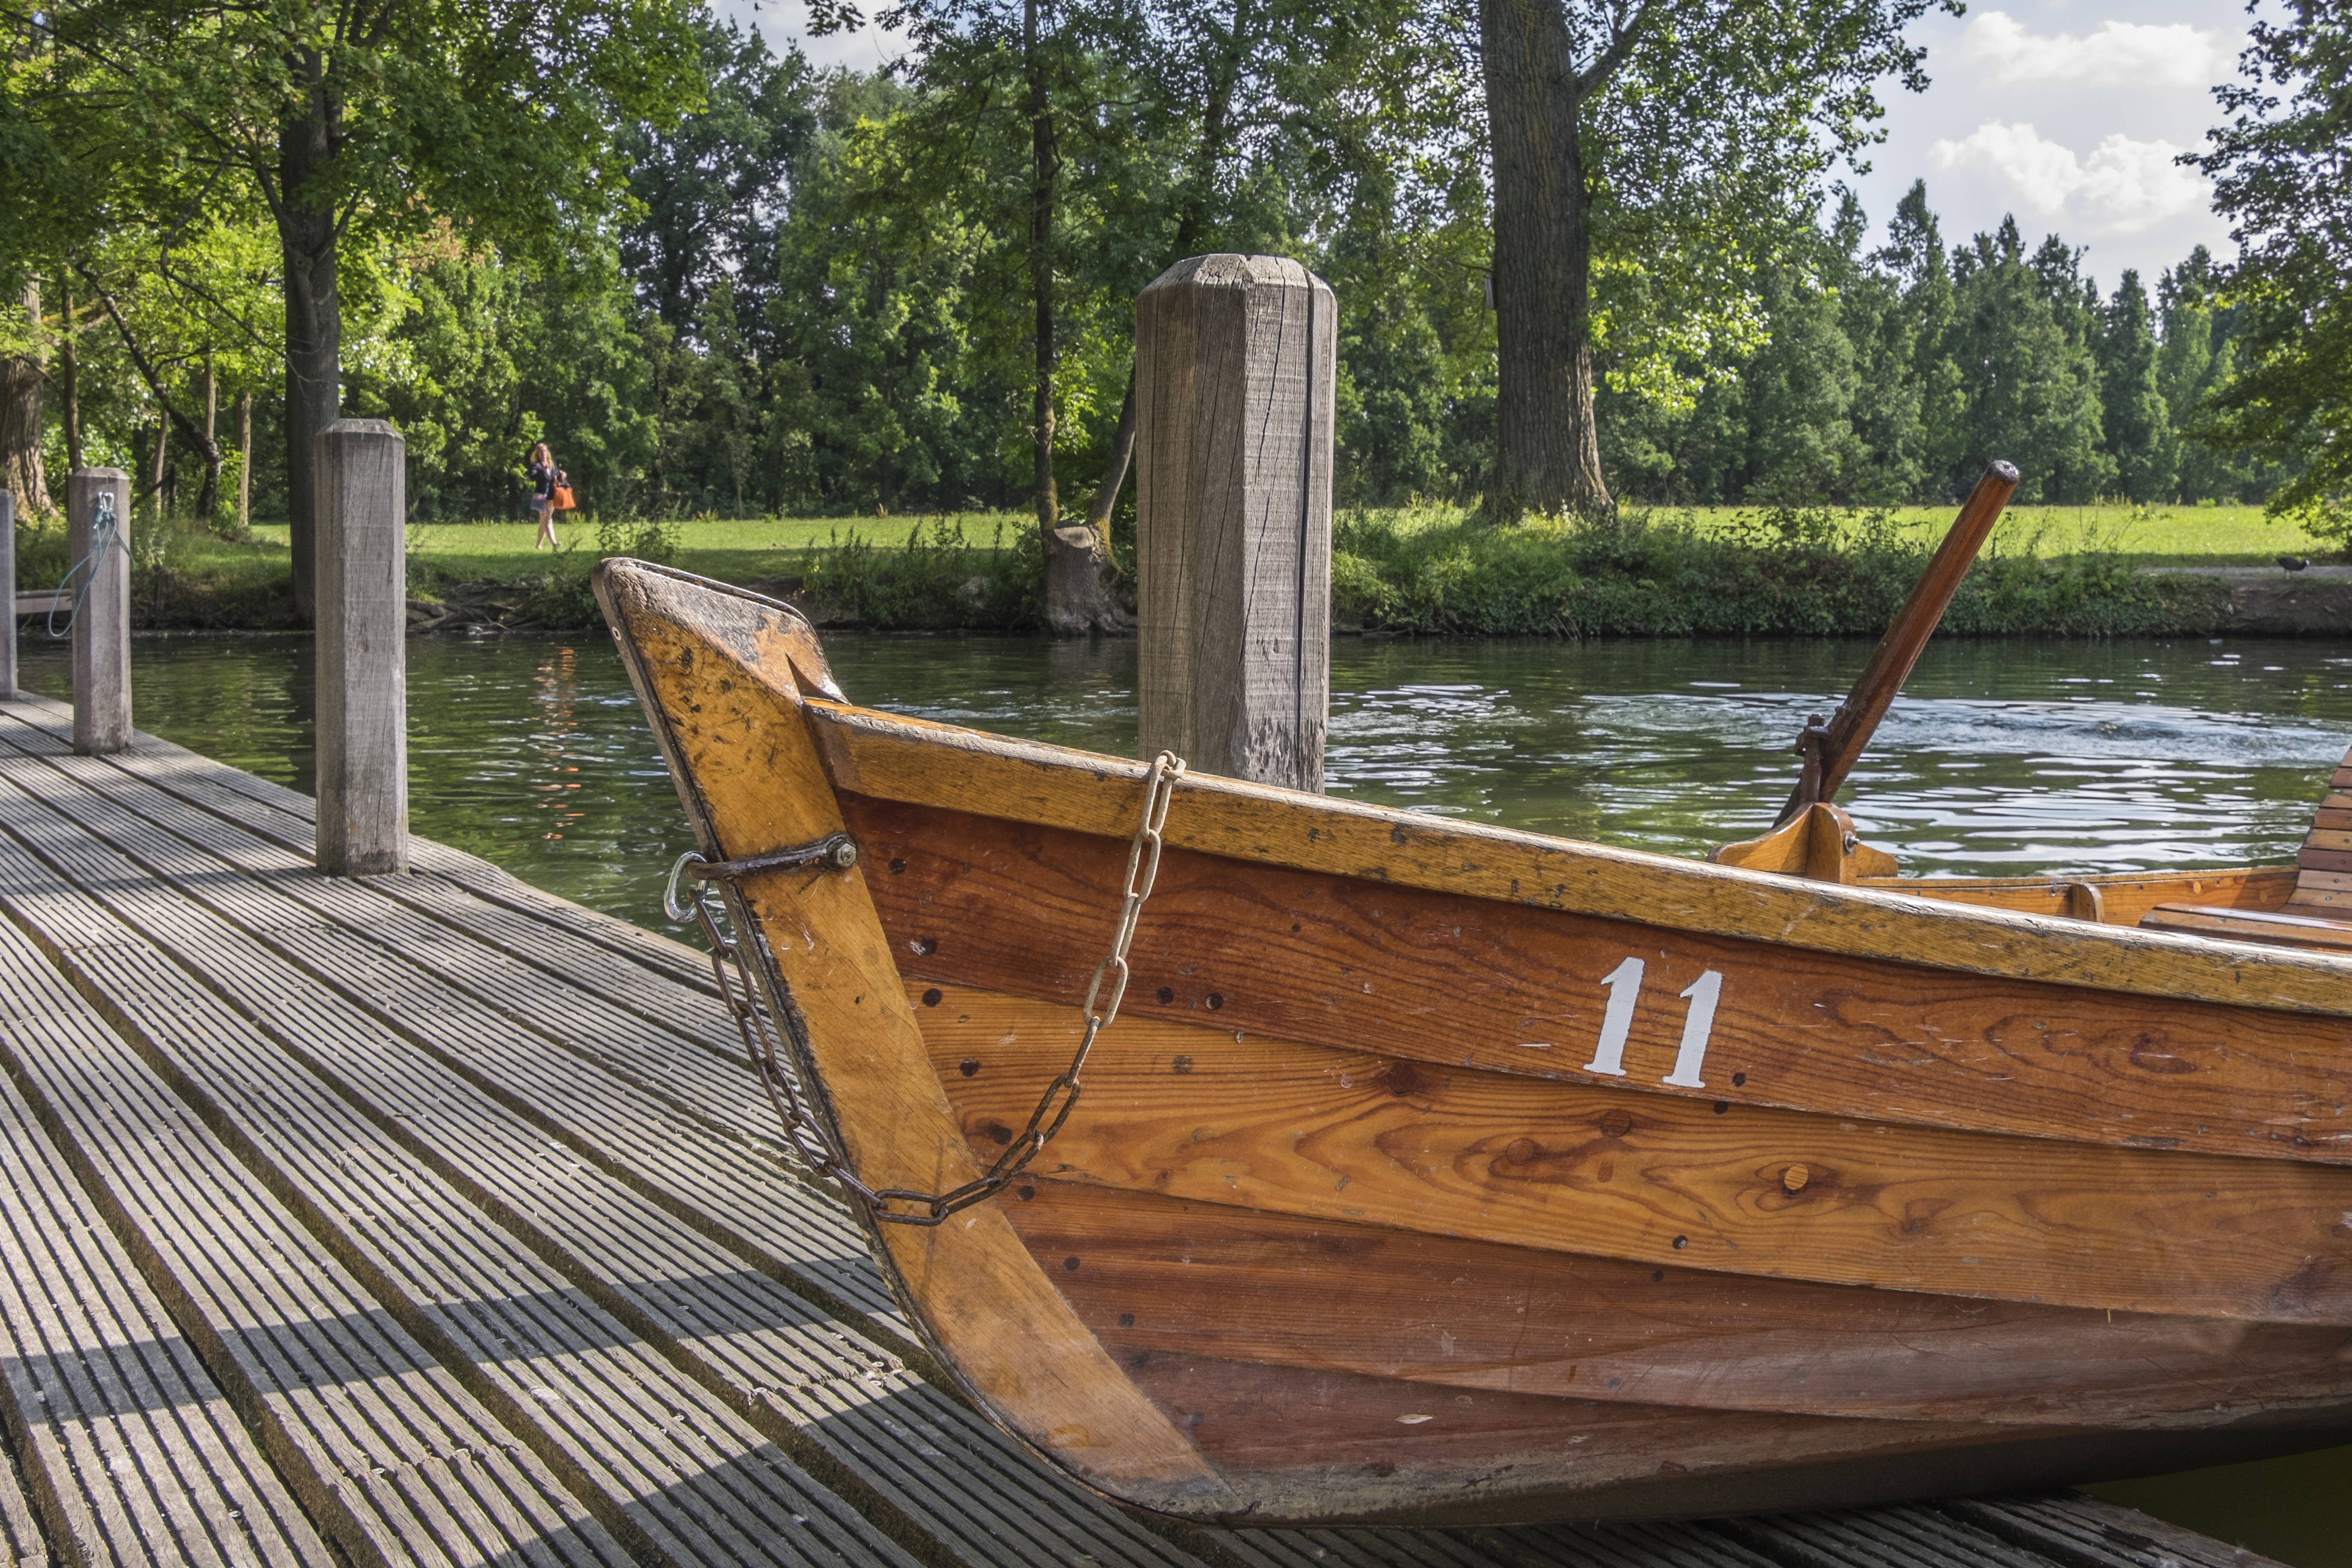
tree, water, plant, wood, boat, lake, river, recreation, boot, vehicle, rowing boat, bank, boating, watercraft, kahn, skiff, watercraft rowing, bayou, boats and boating equipment and supplies, water transportation